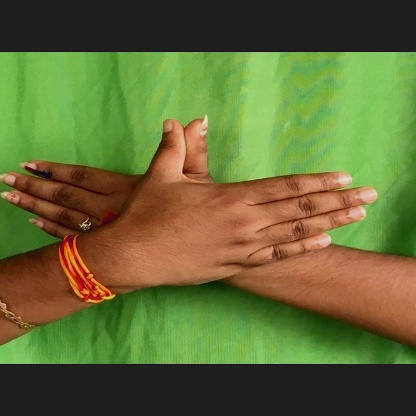
Mudra: Garuda